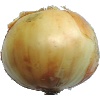
Label: white_onion